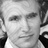
Emotion: neutral